Shavington cum Gresty

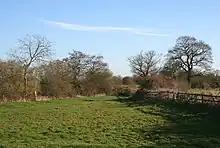
Farmland south of Crewe

The civil parish has a total area of . The terrain is relatively flat, with an average elevation of around 200 feet. Urban development has taken place at Shavington village, as well as the area immediately south of Crewe and along the B5071. Much of the remainder of the civil parish is rural, with the major land use being agricultural. Swill Brook and other unnamed brooks run through the area, and there are several small meres and ponds.